Mesoamerican ballgame

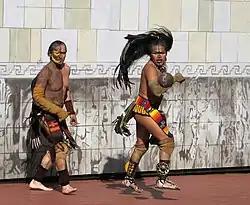
Pok-ta-pok players in action

Young Aztecs would be taught ballplaying in the calmecac school—and those who were most proficient might become so famous that they could play professionally. Games would frequently be staged in the different city wards and markets—often accompanied by large-scale betting. According to Diego Durán, "these wretches... sold their children in order to bet and even staked themselves and became slaves".